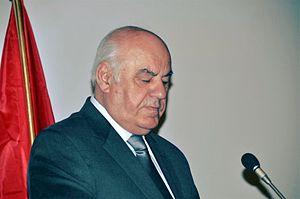
Alfred Spiro Moisiu est un ancien militaire et un homme politique albanais. Il est président de la République du 24 juillet 2002 au 23 juillet 2007.